Syriac Orthodox Archbishop of Jerusalem

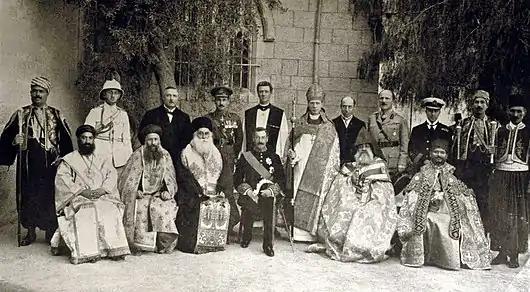
Leaders of the Jerusalem church in 1922

In the Syriac Orthodox Church, the Archbishop of Jerusalem (originally Bishop of Jerusalem) today bears the additional title of Patriarchal Vicar of the Holy Land and Jordan. The see is currently held by H.E. Anthimos Jack Yakoub.